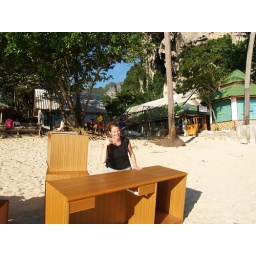
random desks on ton sai beach in krabi